Presidency of Dilma Rousseff

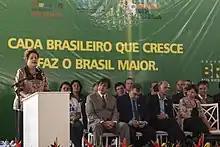
Dilma and the Minister of Social Development, Tereza Campello, participate in the graduation of Pronatec students aimed at the low-income public, who were part of the Brasil sem Miséria Plan

Brasil sem Miséria was a government plan with associated projects to address specific areas of the family economy, such as Bolsa Família, which granted beneficiaries from R$77.01 to R$154, depending on the number of dependents and the degree of poverty. According to Tereza Campello, former Minister of Social Development and Fight against Hunger, the programme was a success, lifting 22 million Brazilians above the poverty line:It was the end of misery, from the point of view of income, for the Bolsa Família public. [...] This new political project alleviated poverty, empowered women, improved living conditions in the Northeast, took children to school and had a positive impact on the health of children and pregnant women. [...] The income of the poorest grew by 6.4% in relation to that of the richest, the minimum wage increased by 72% above inflation and more than 20 million formal jobs were created in these 10 years.